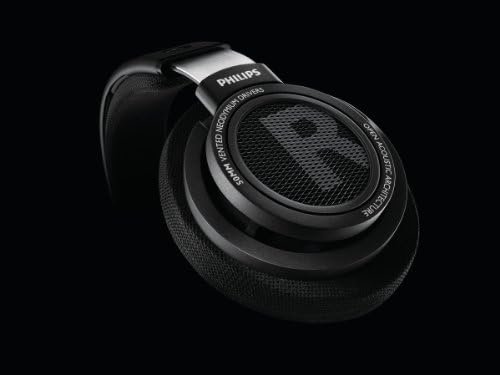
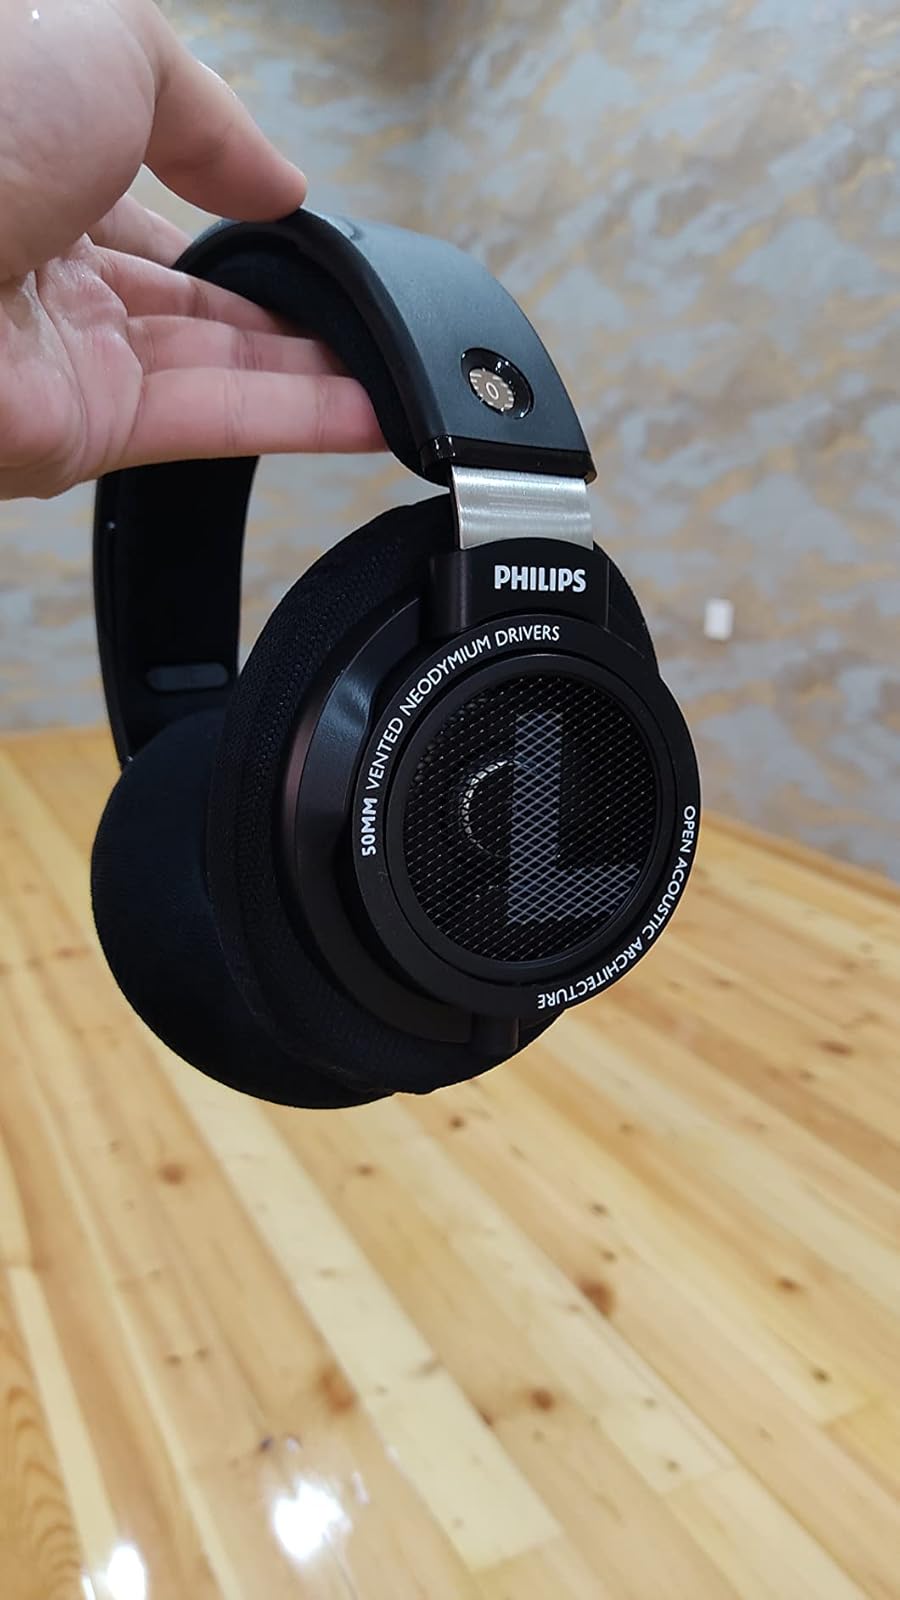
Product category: headphones
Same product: yes